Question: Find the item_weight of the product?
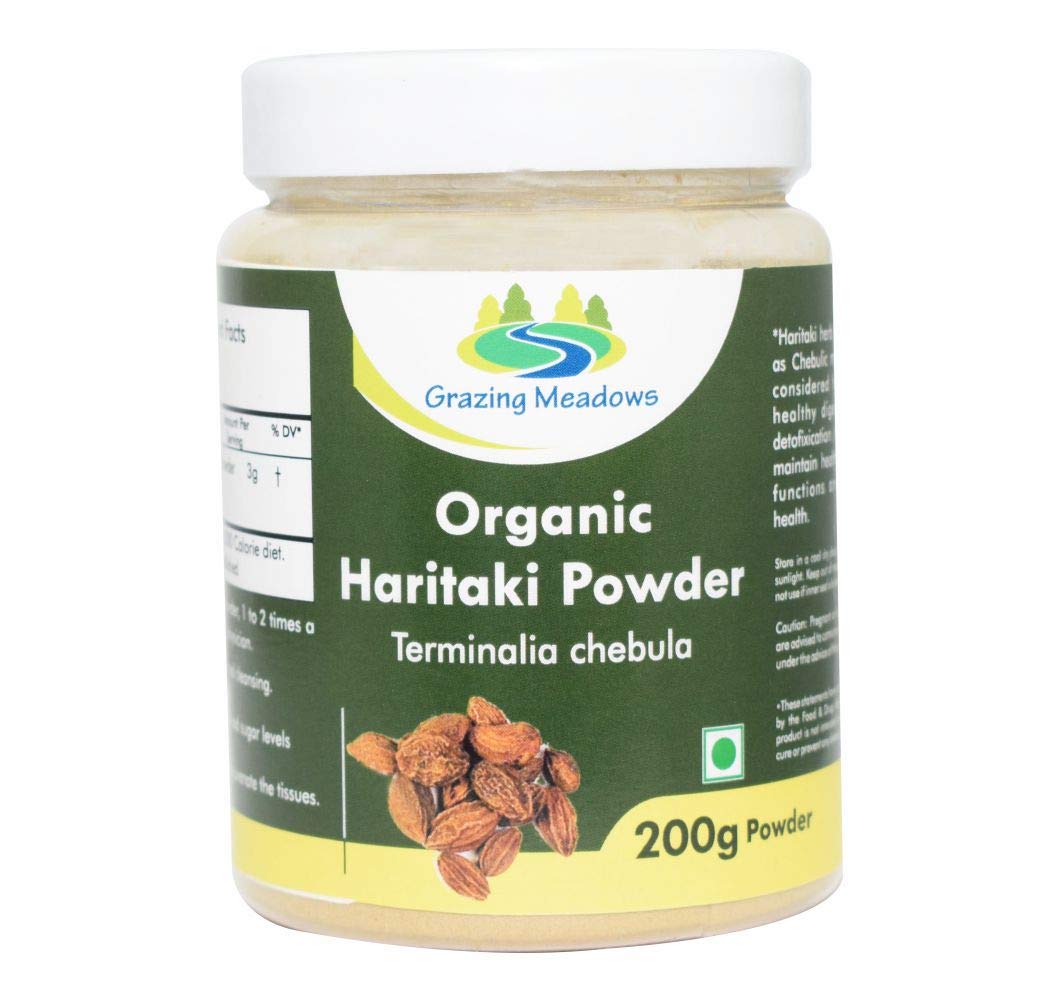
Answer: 200.0 gram